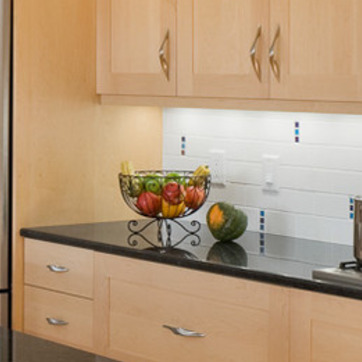
Material: food